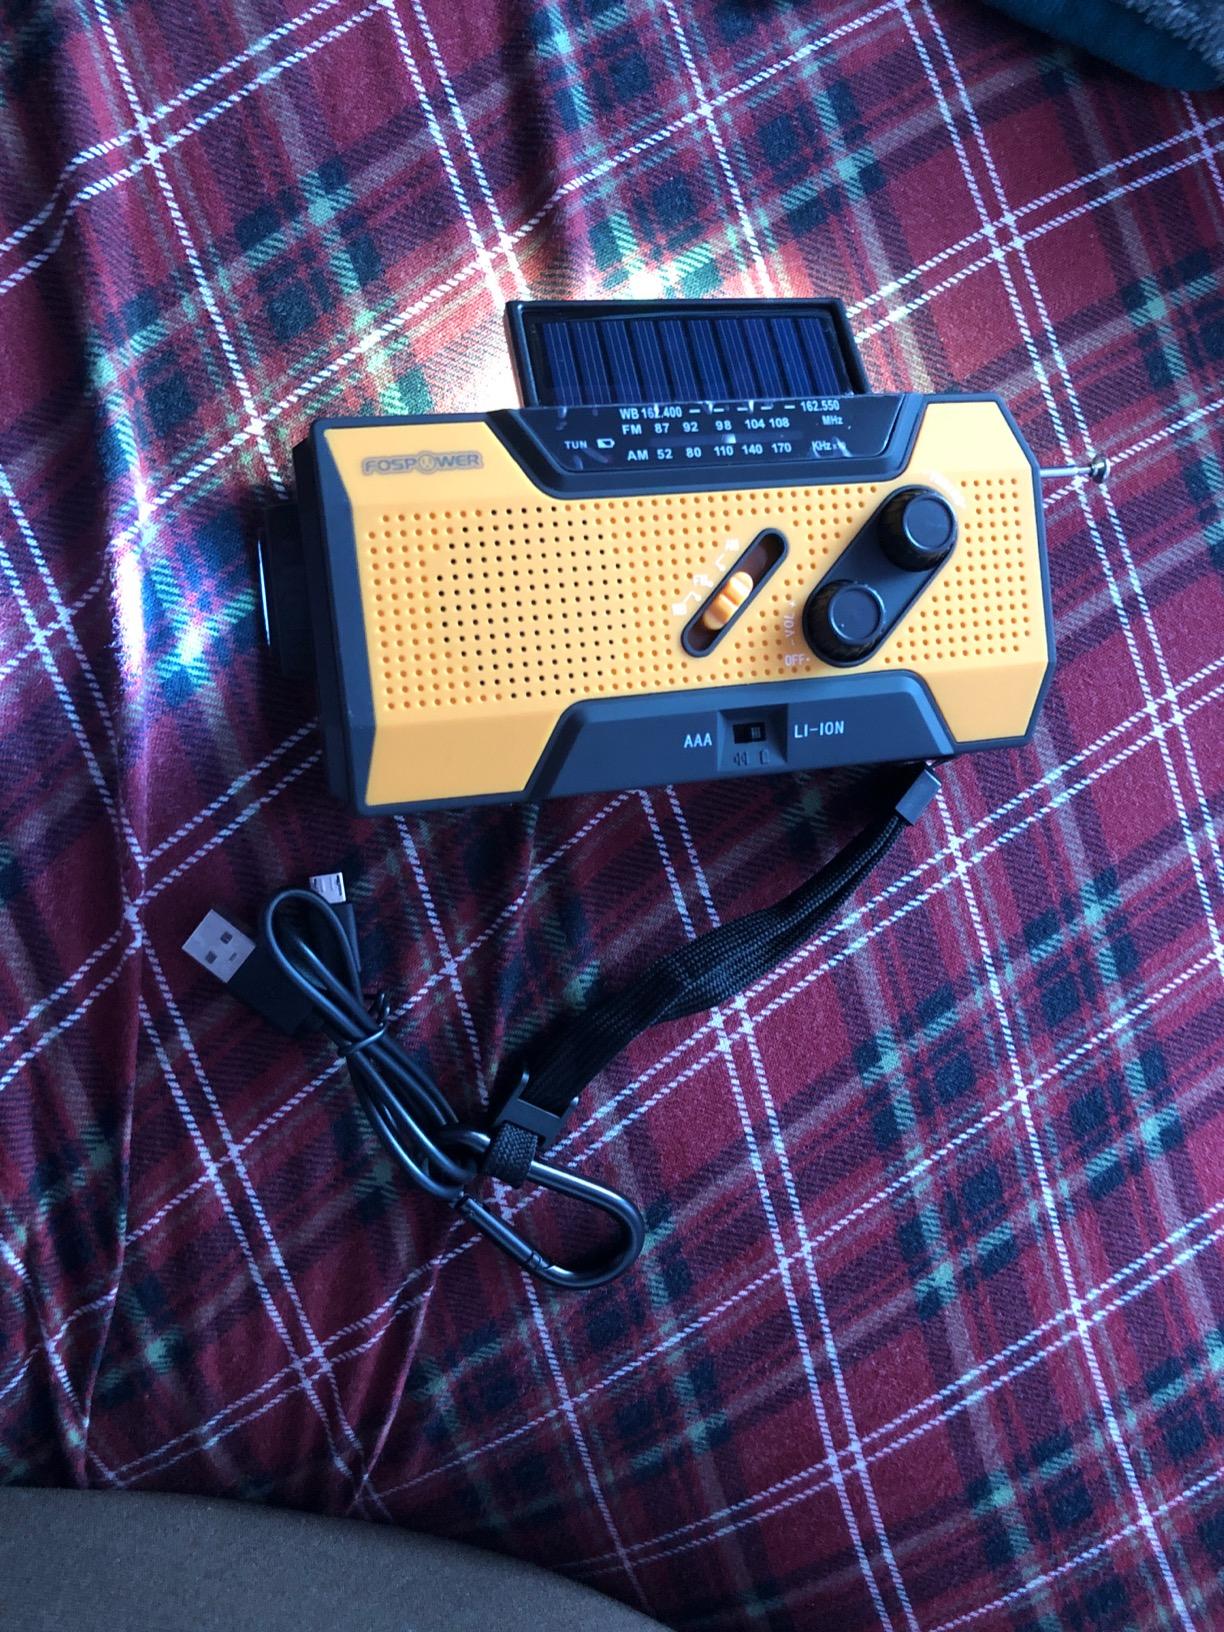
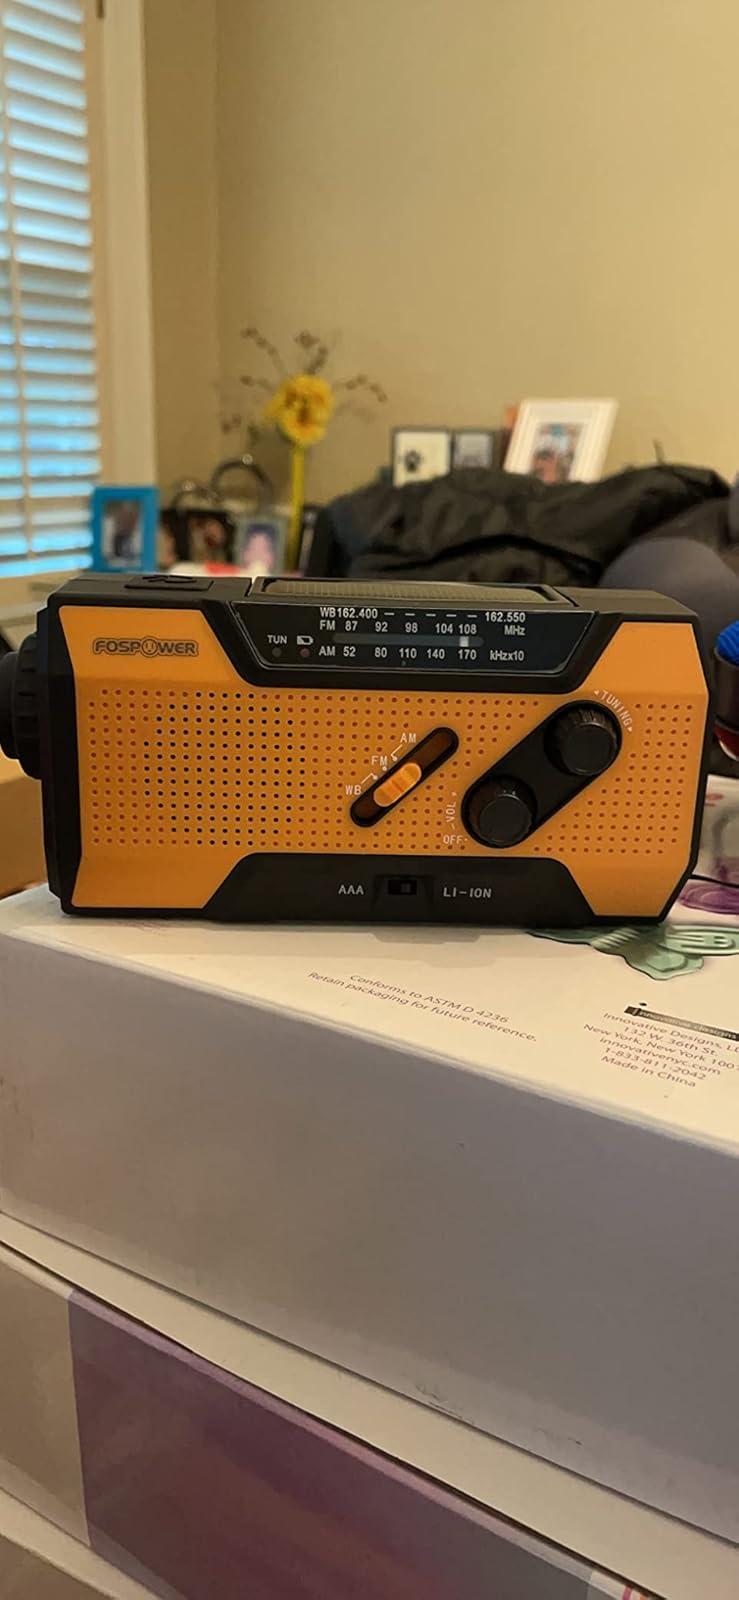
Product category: radio
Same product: yes